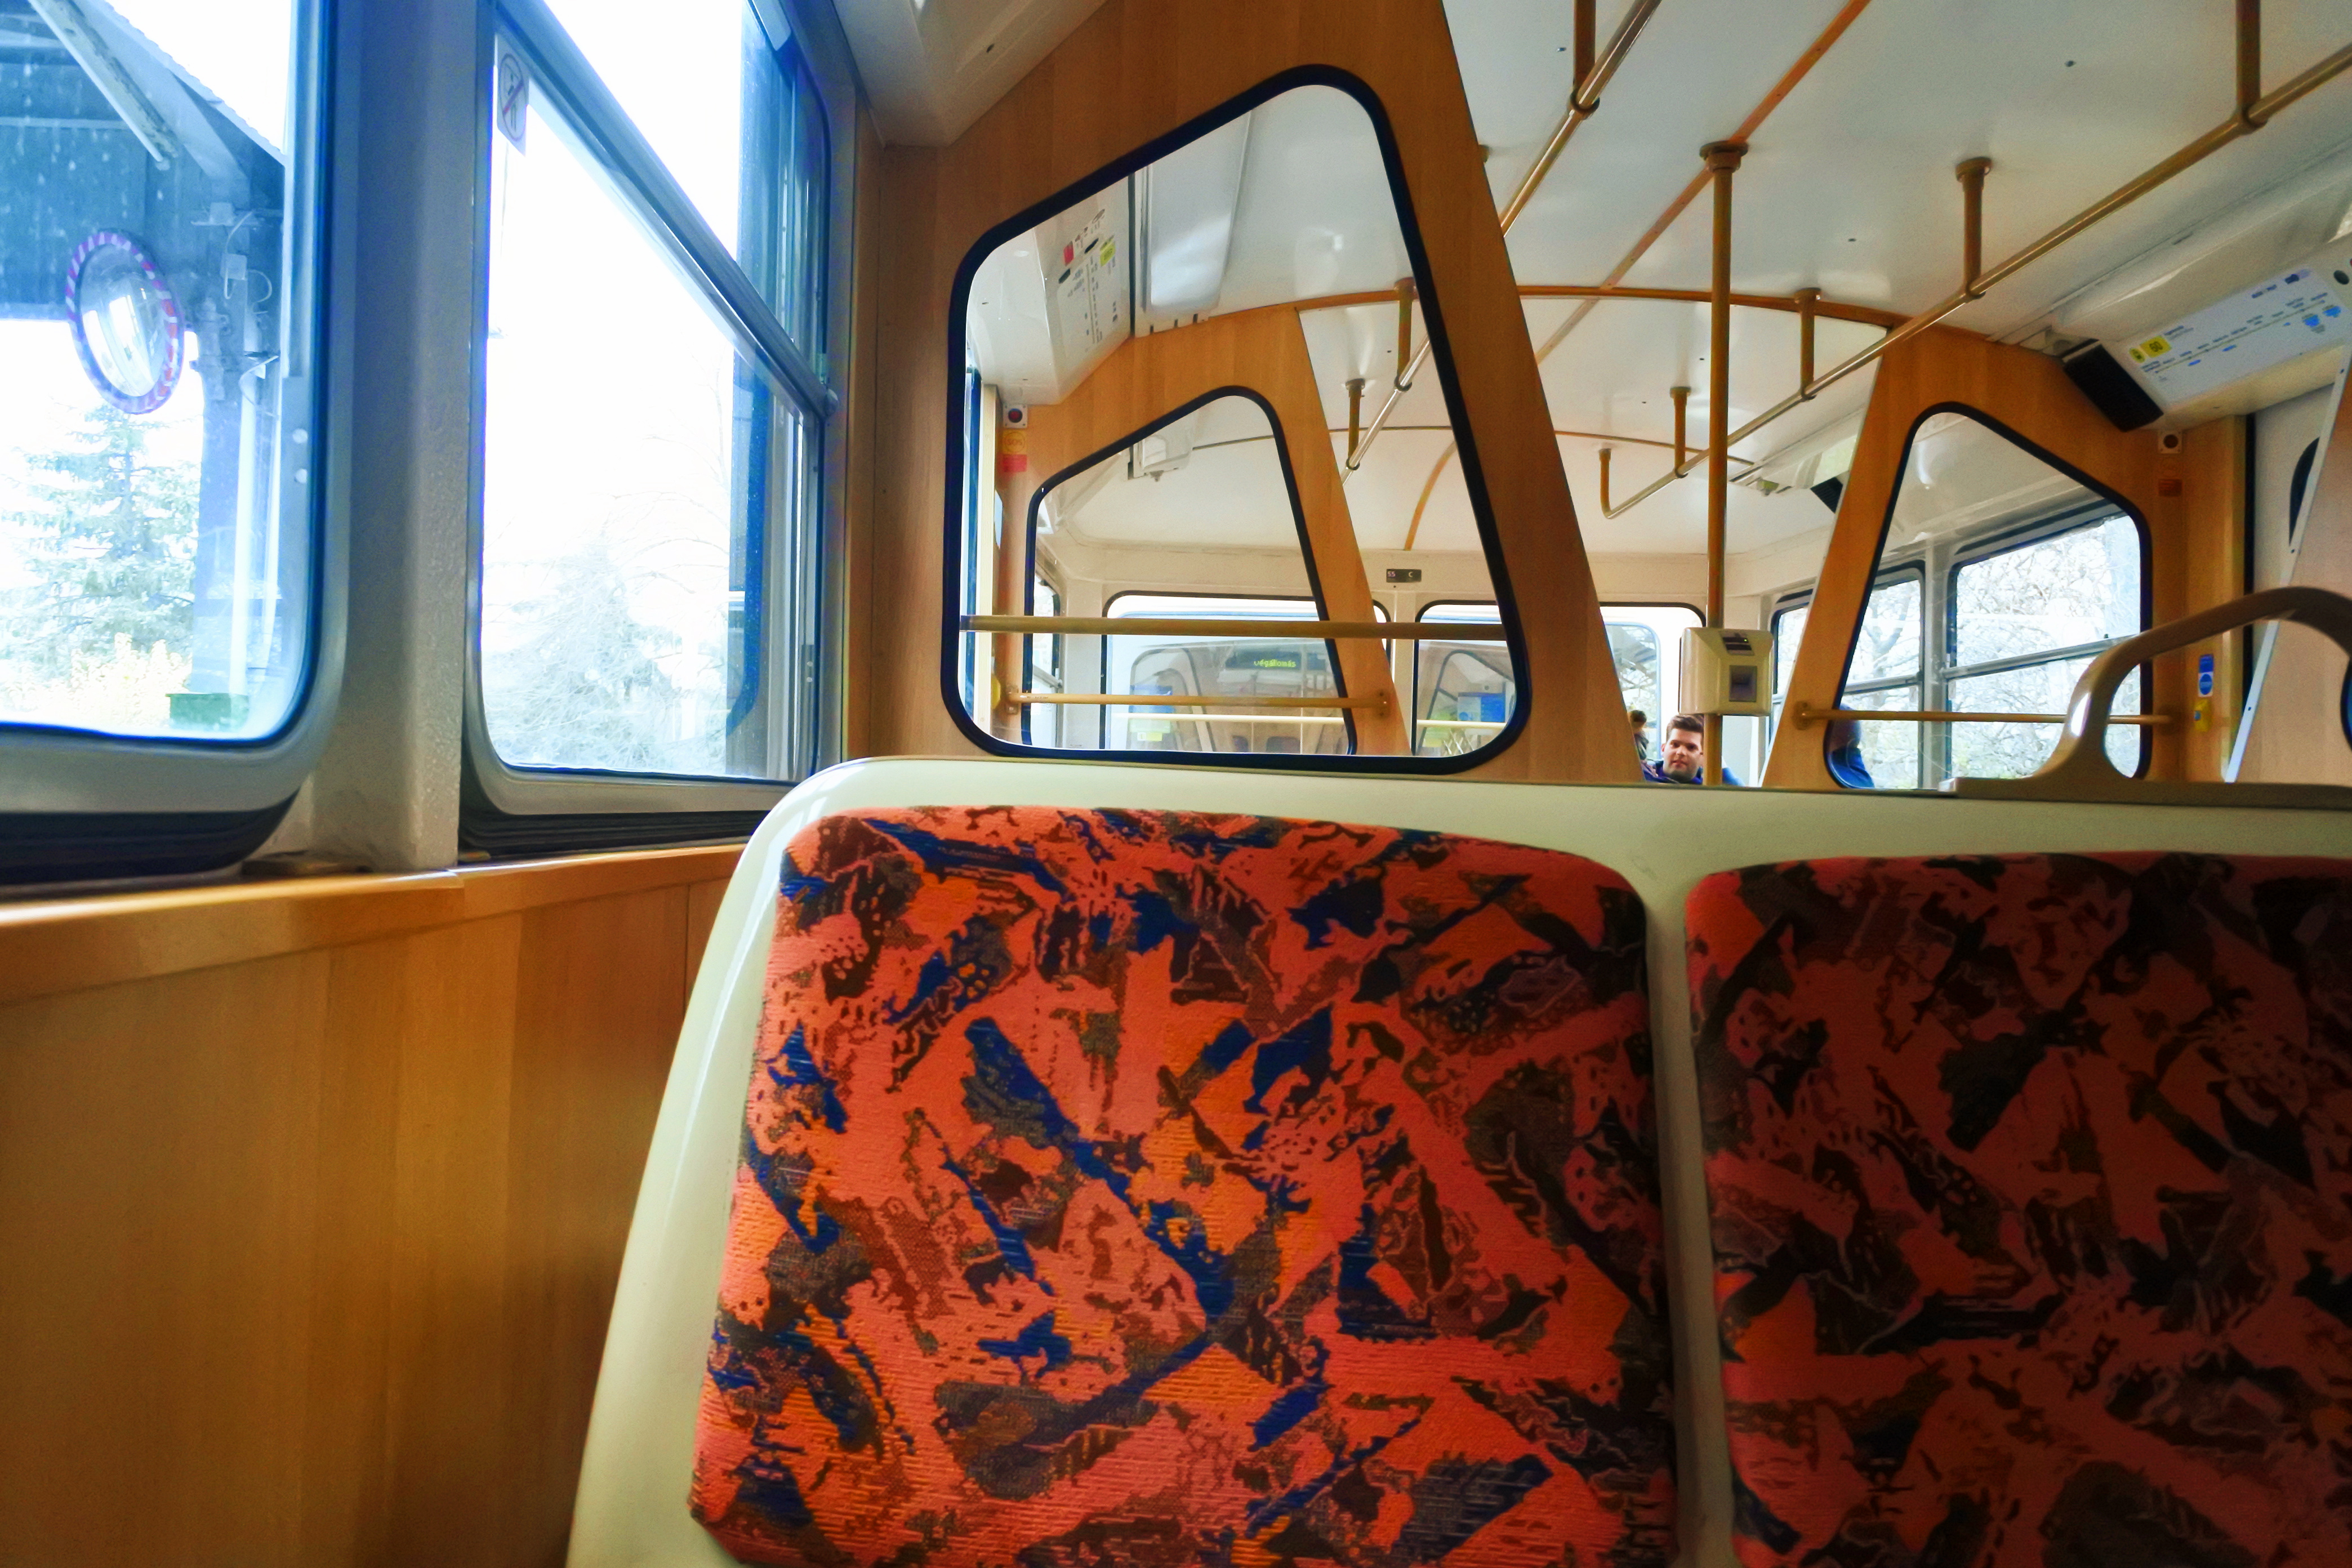
person, wood, technology, seat, window, train, vacation, travel, modern, chairs, inside, art, locomotive, design, passengers, partition, transportation system